Songye people

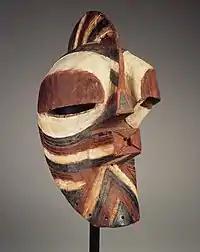
A male "kifwebe" mask, Songye tribe

There are two different types of kifwebe masks. The kifwebe masks come in various designs and reference different aspects of nature, culture and cosmology. Kifwebe masks symbolized the spirits of the dead, the underworld and the struggle between good and evil (Community vs antisocial practices and witchcraft), each element of the mask symbolized these aspects in a certain way. the intertwining of the rhythmic colors of red, black and white was meant to symbolize the struggle between good (white) and evil (black and red), the combination of these colors embody the positive and dangerous force held with in the mask. The ruggedness of the mask itself symbolizes the underworld and the spirits escape from it.